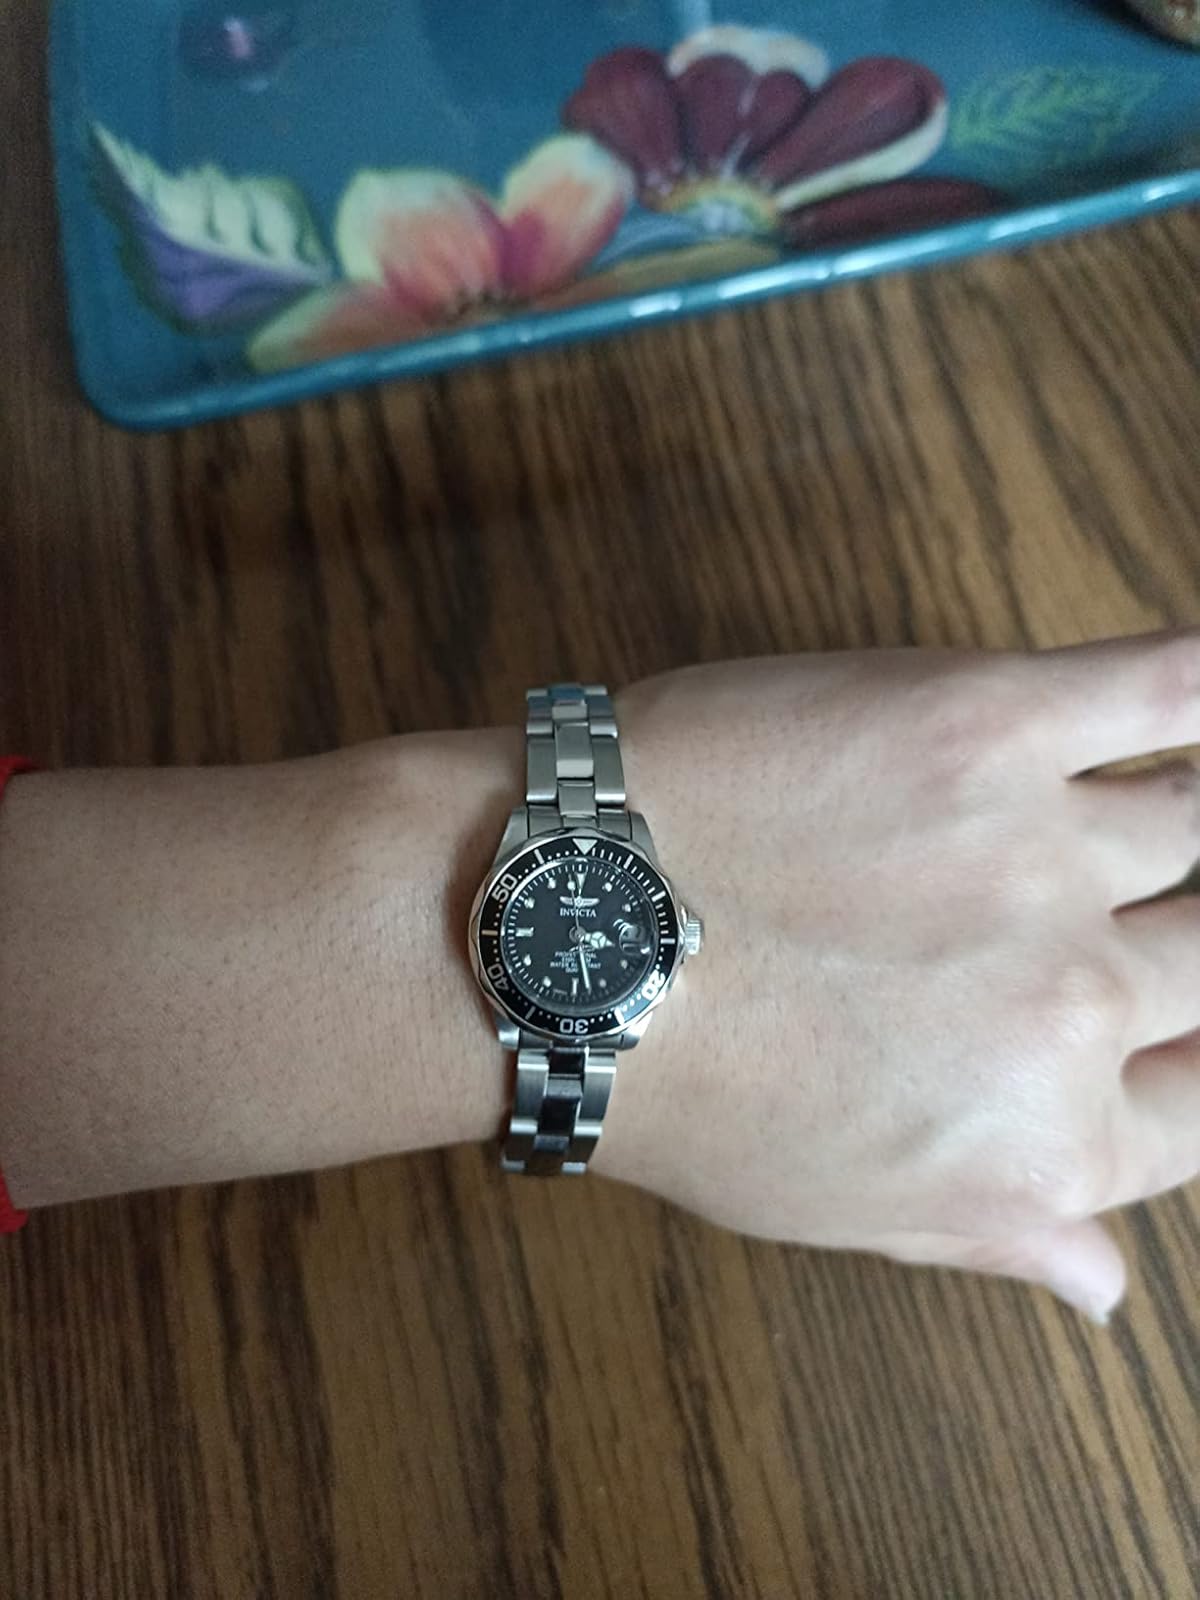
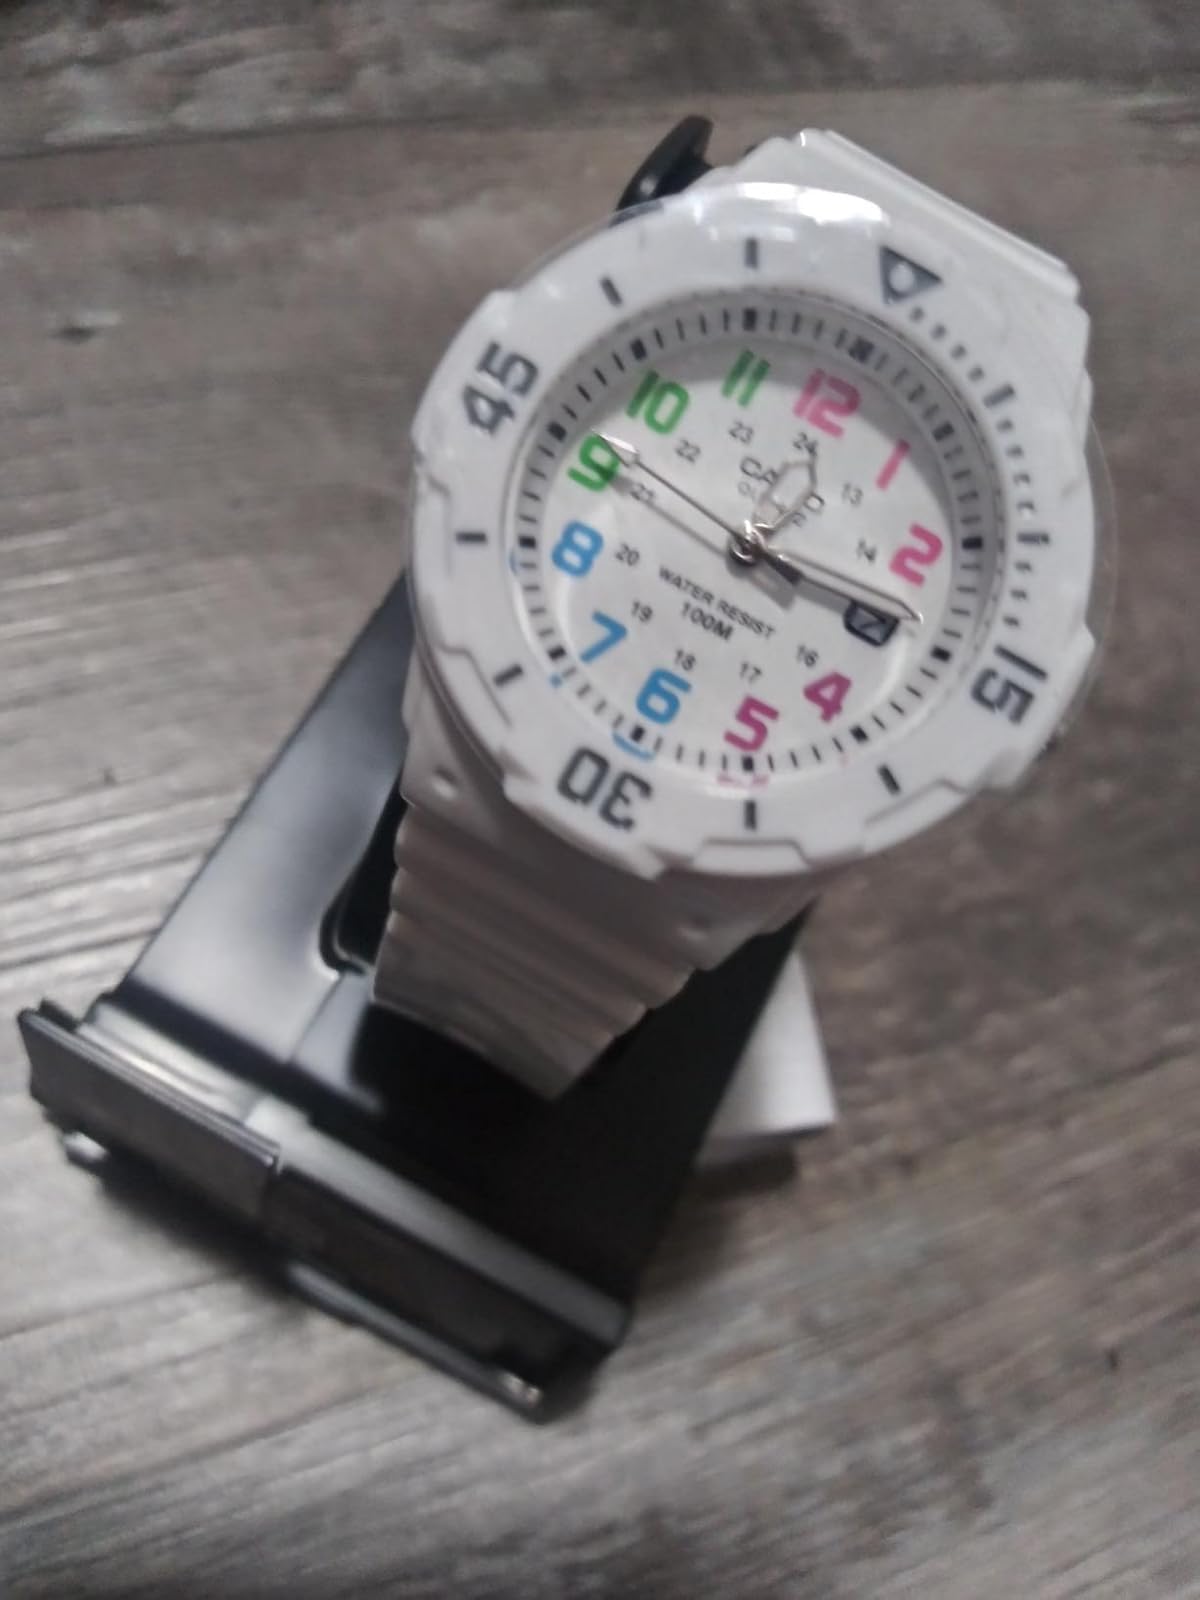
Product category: accessories_watch
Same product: no